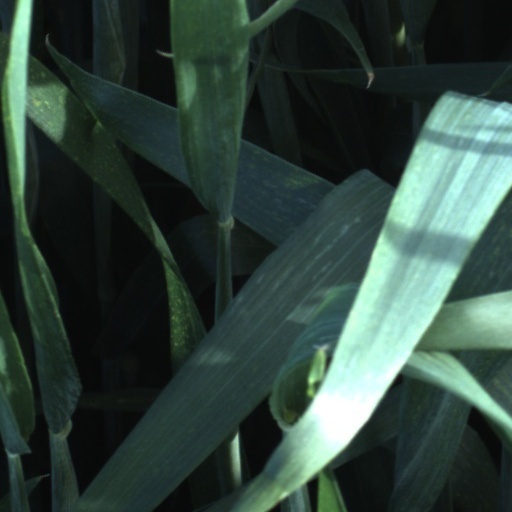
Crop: wheat